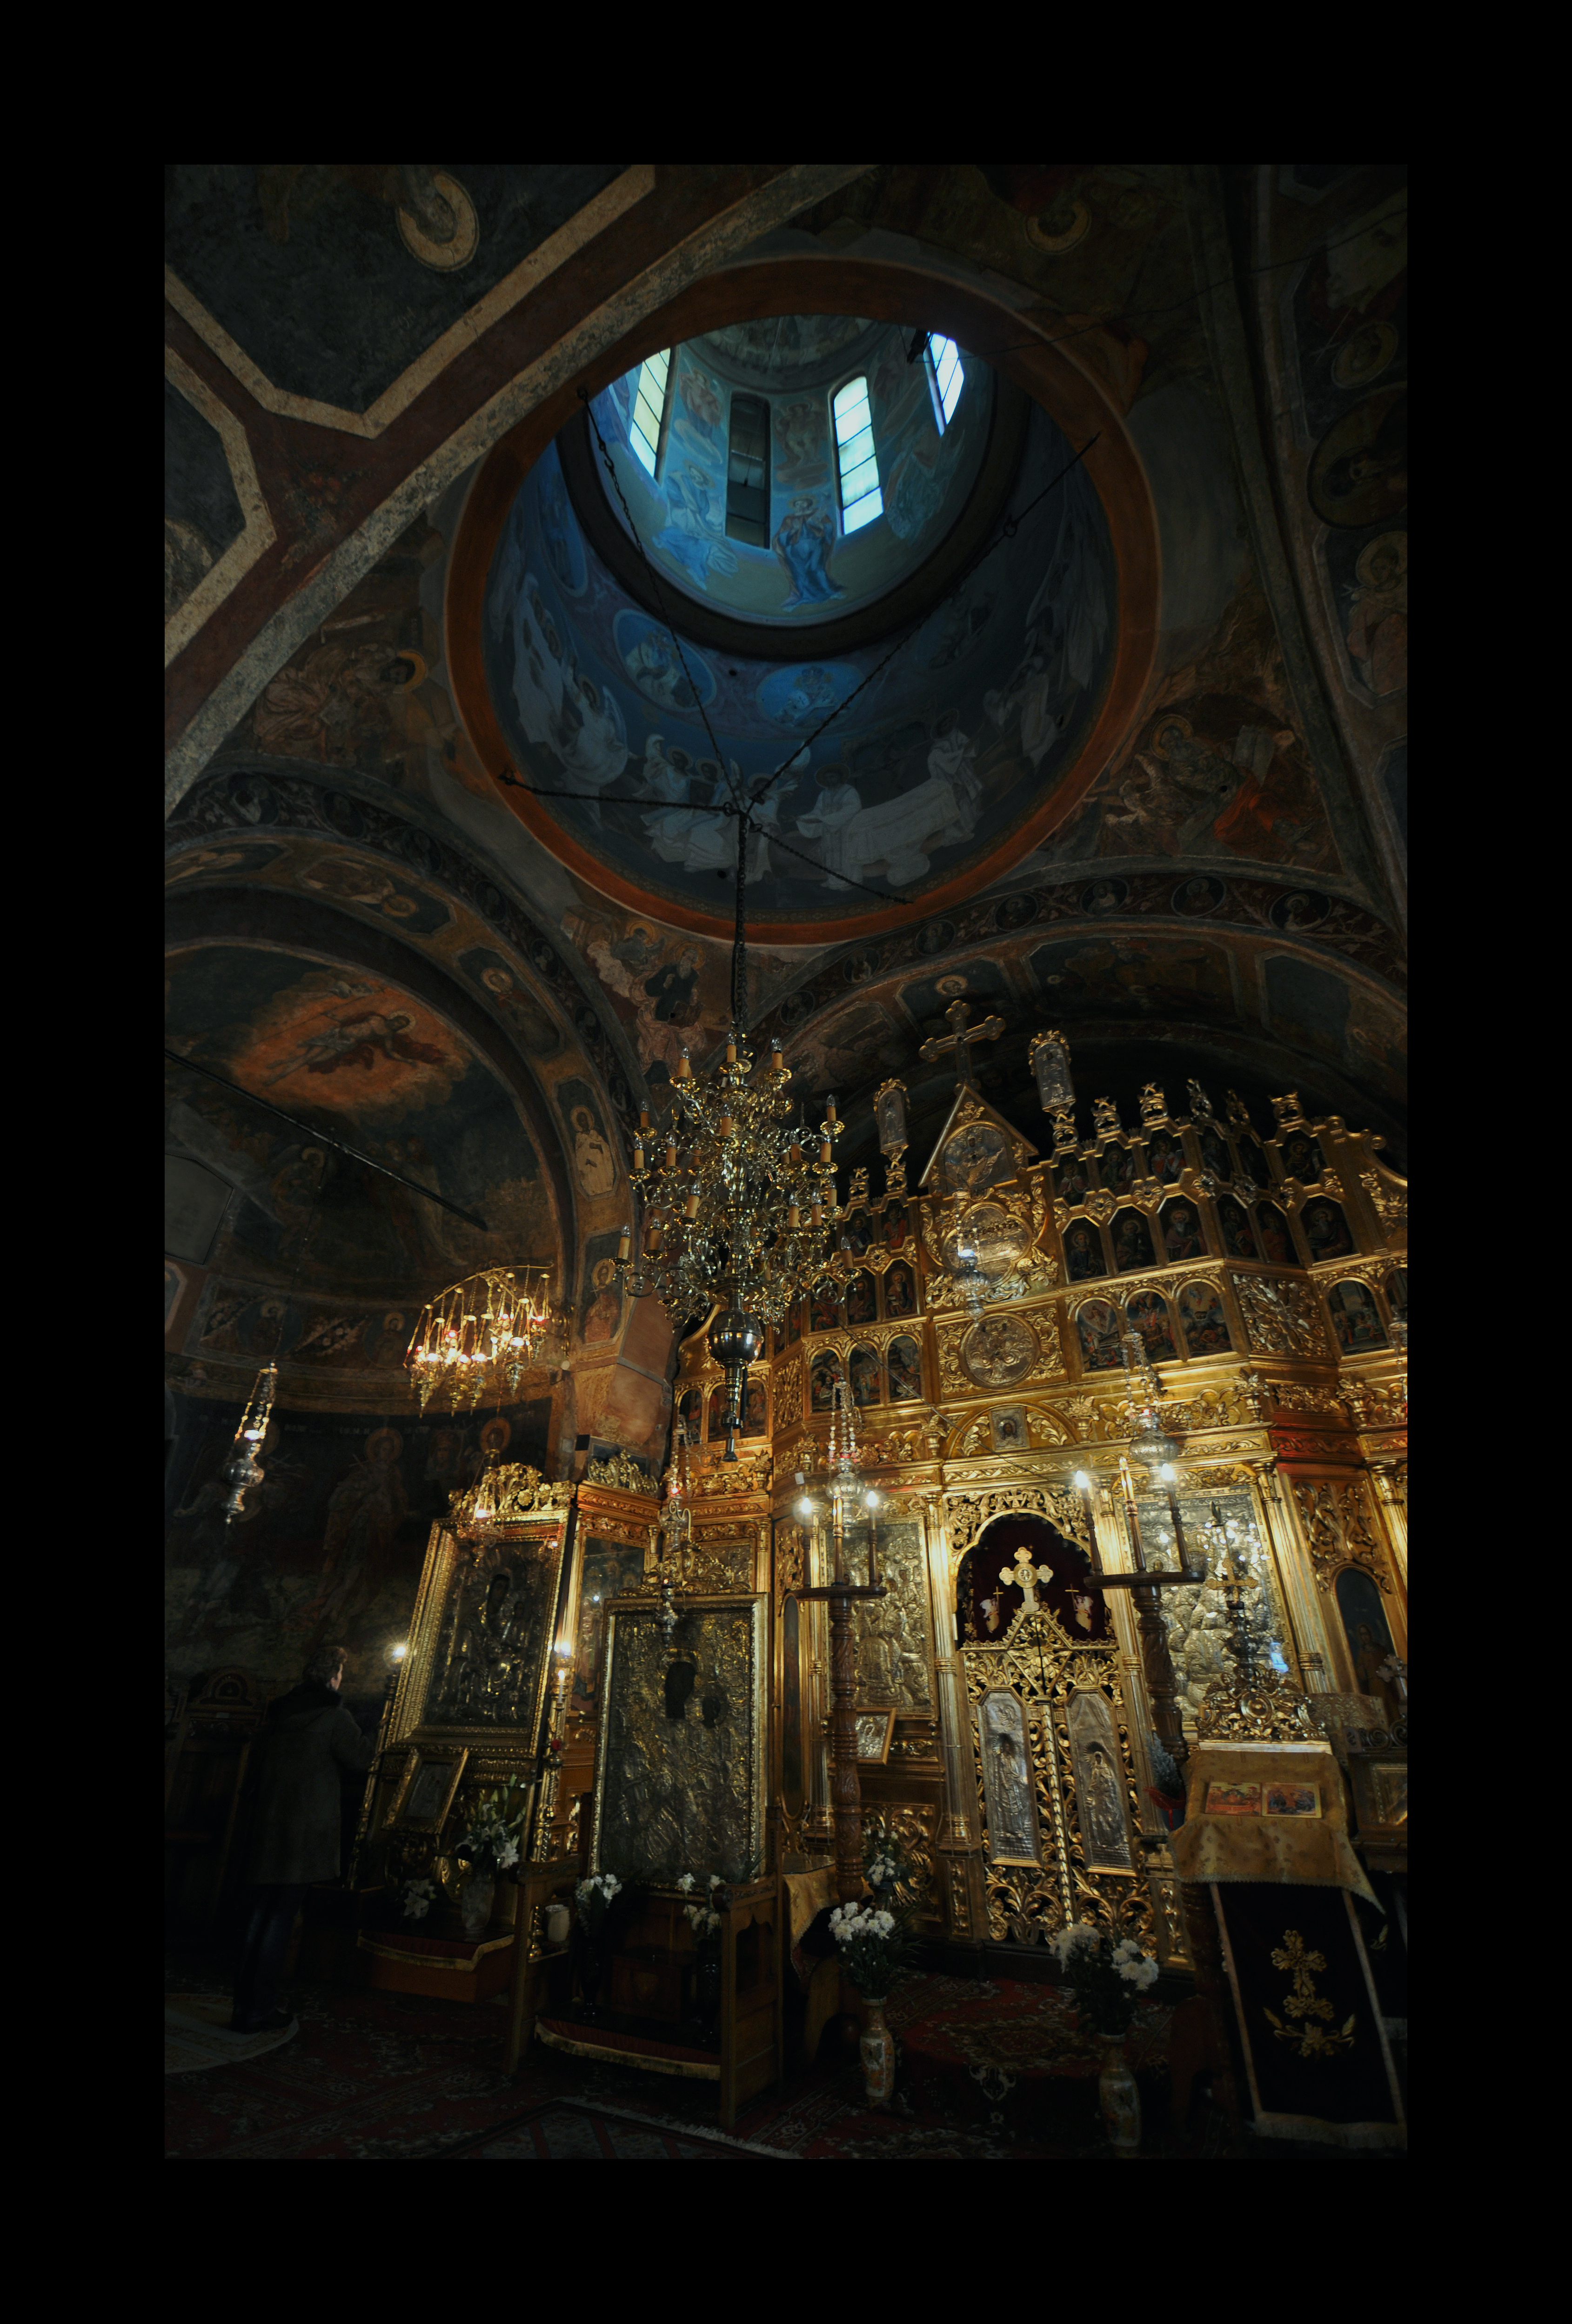
light, architecture, photography, interior, building, monument, photo, arch, religion, church, cathedral, christian, lighting, photos, religious, art, de, iconography, symmetry, churches, fotografie, christianity, romana, arc, orthodox, vaulting, eastern, dome, murals, icon, romania, icons, bucharest, screenshot, bor, biserica, arhitectura, orthodoxy, lumina, cupola, pendentives, pendentive, pandantiv, pandantivi, romanian, icoana, iconostas, iconostasis, ortodoxa, patrimoniu, ortodoxia, ortodoxie, ecclesiastical, bisericeasc, cladire, edificiu, bucuresti, bisericaolari, lmibiima19304, eik n, cre tinism, cre tin